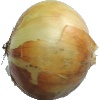
Label: white_onion